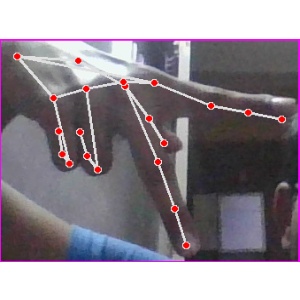
अक्षर: प